Gentlemen (horse)

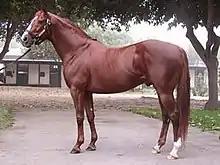
Gentlemen

Gentlemen (foaled 1992) was an Argentine Thoroughbred racehorse. He was the Champion Three-Year-Old Colt in Argentina and then raced successfully in the United States.